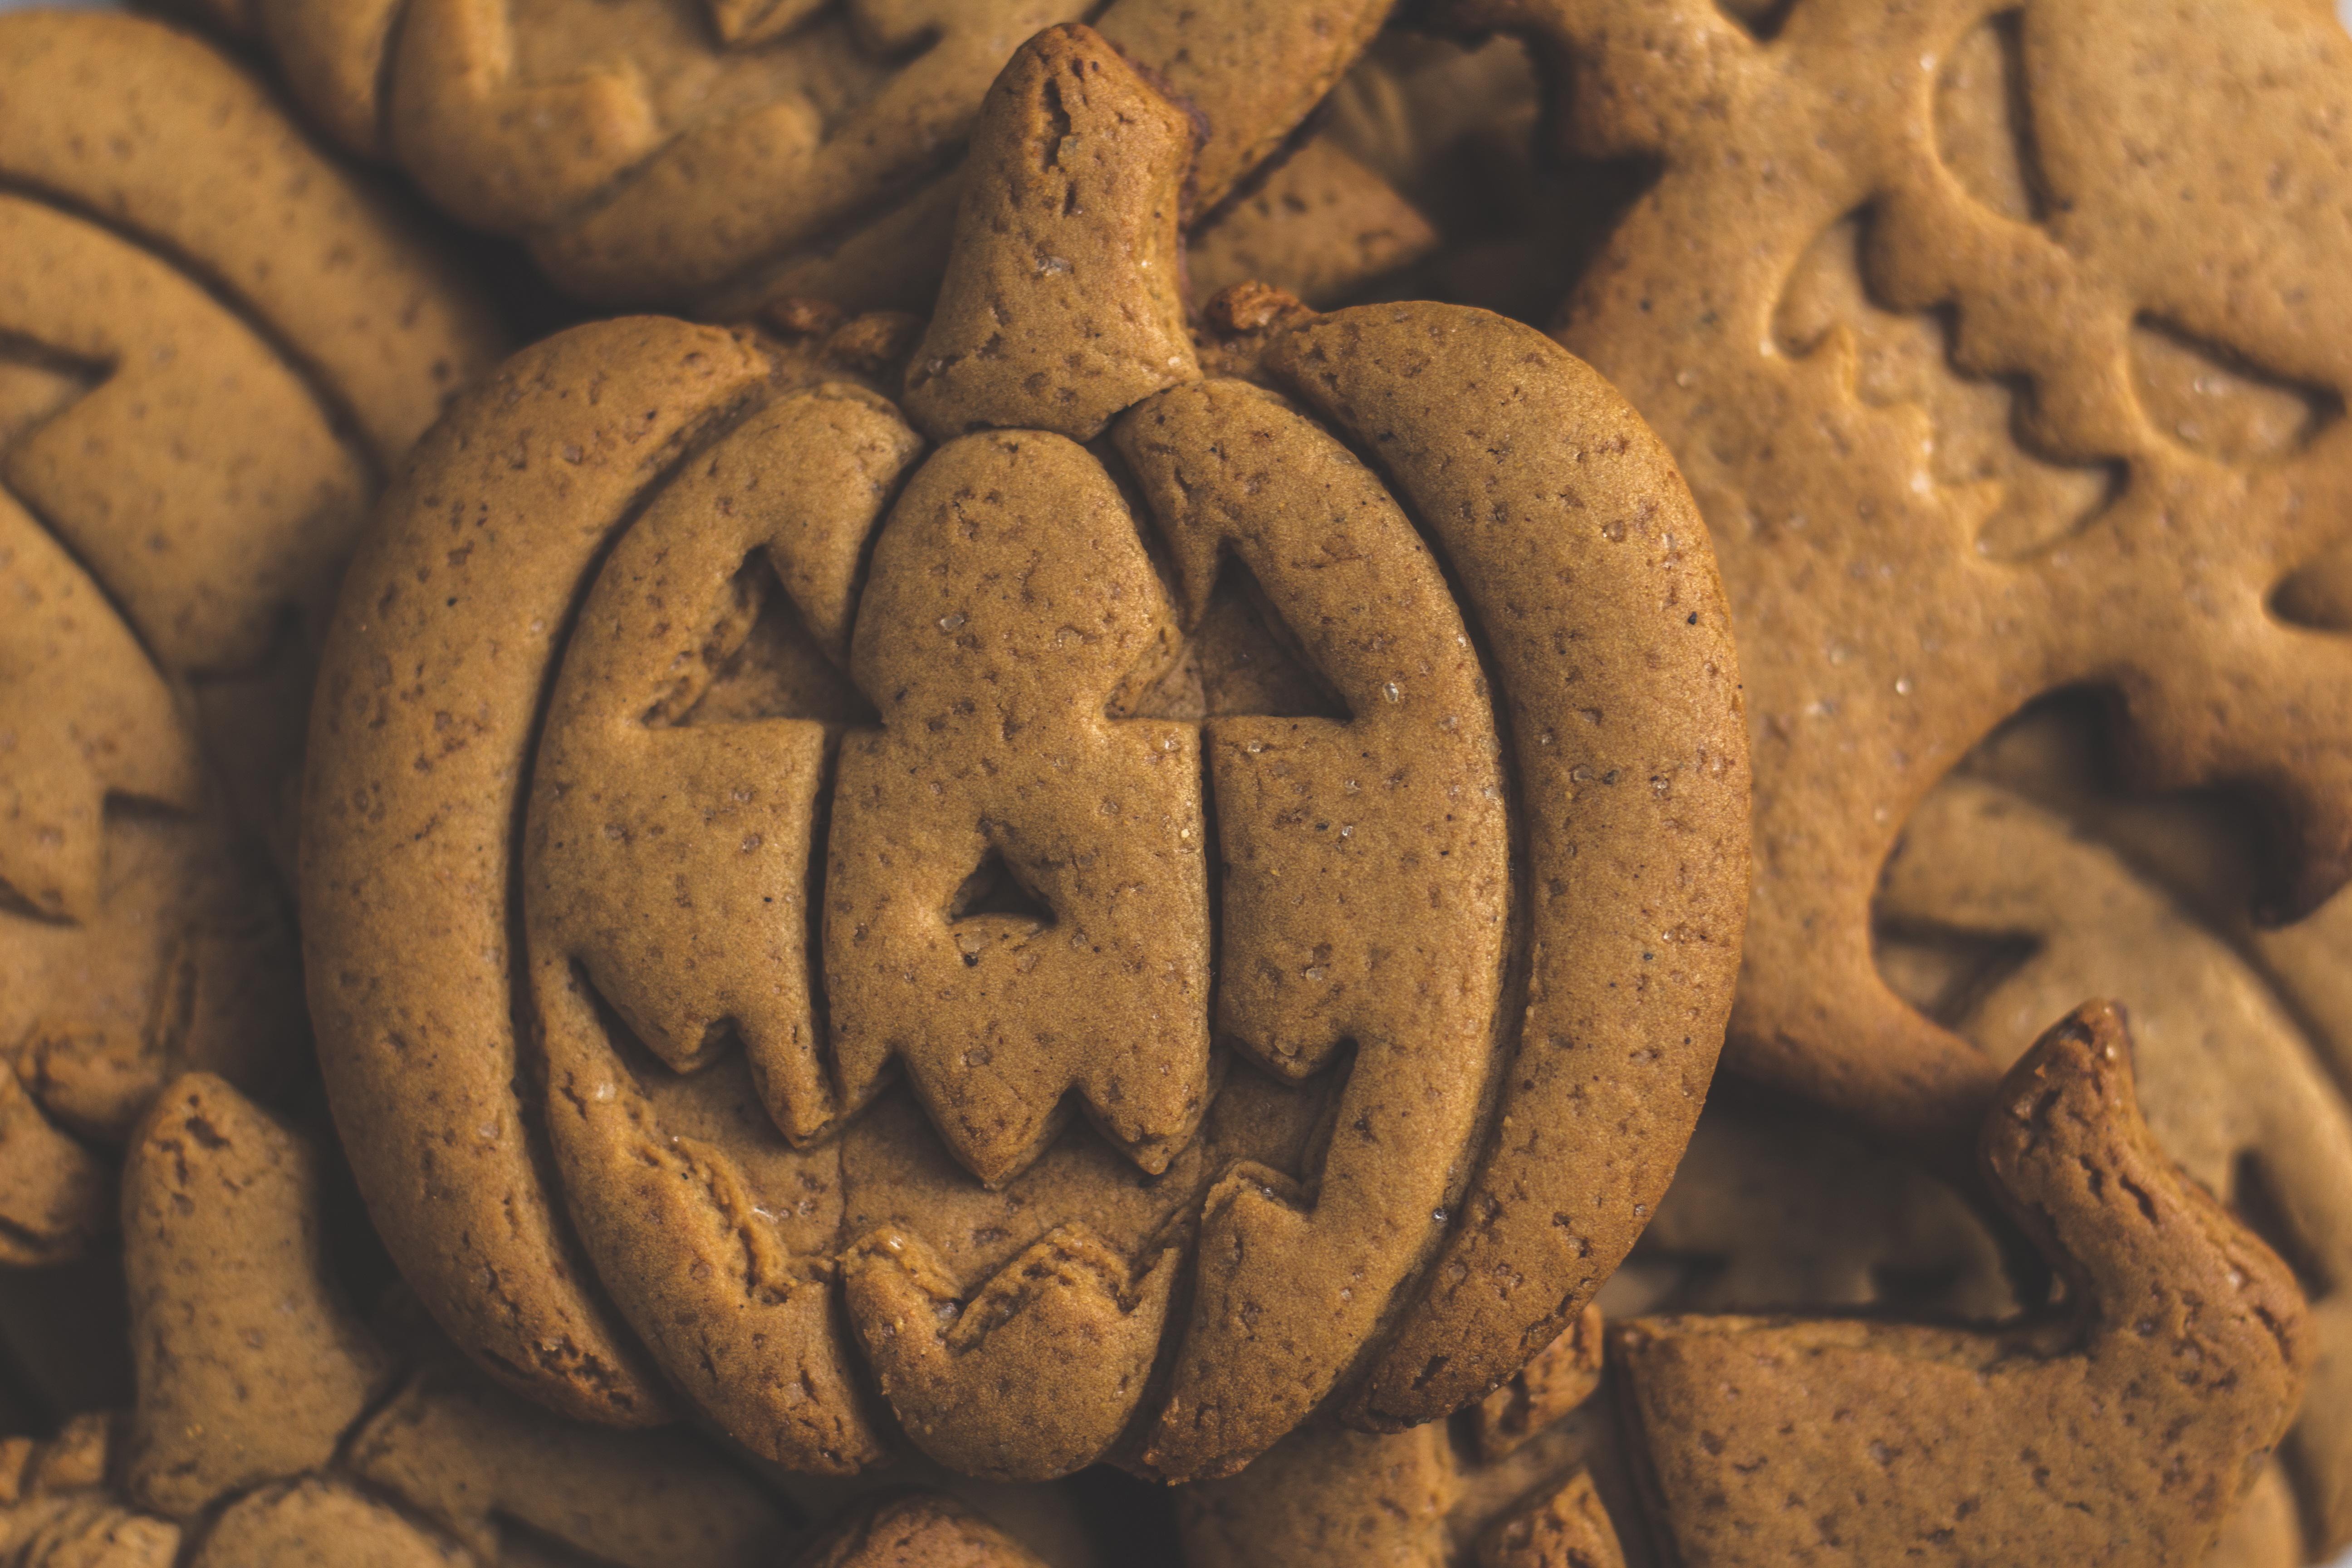
cookies, gingerbread, pumpkin, halloween, art, wood, circle, pattern, font, door, metal, close up, artifact, Tints and shades, carving, symmetry, creative arts, visual arts, still life photography, macro photography, stone carving, ancient history, history, relief